Aermacchi

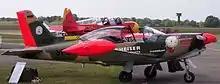
Aermacchi SF-260

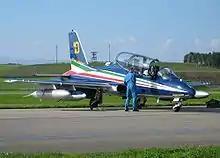
Frecce Tricolori MB-339A/PAN

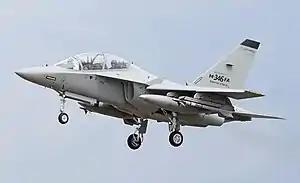
Aermacchi M-346 military trainer (code MT55219) at the 2017 RIAT, RAF Fairford

Since the beginning, the design and production of military trainers have been the core business of Alenia Aermacchi.